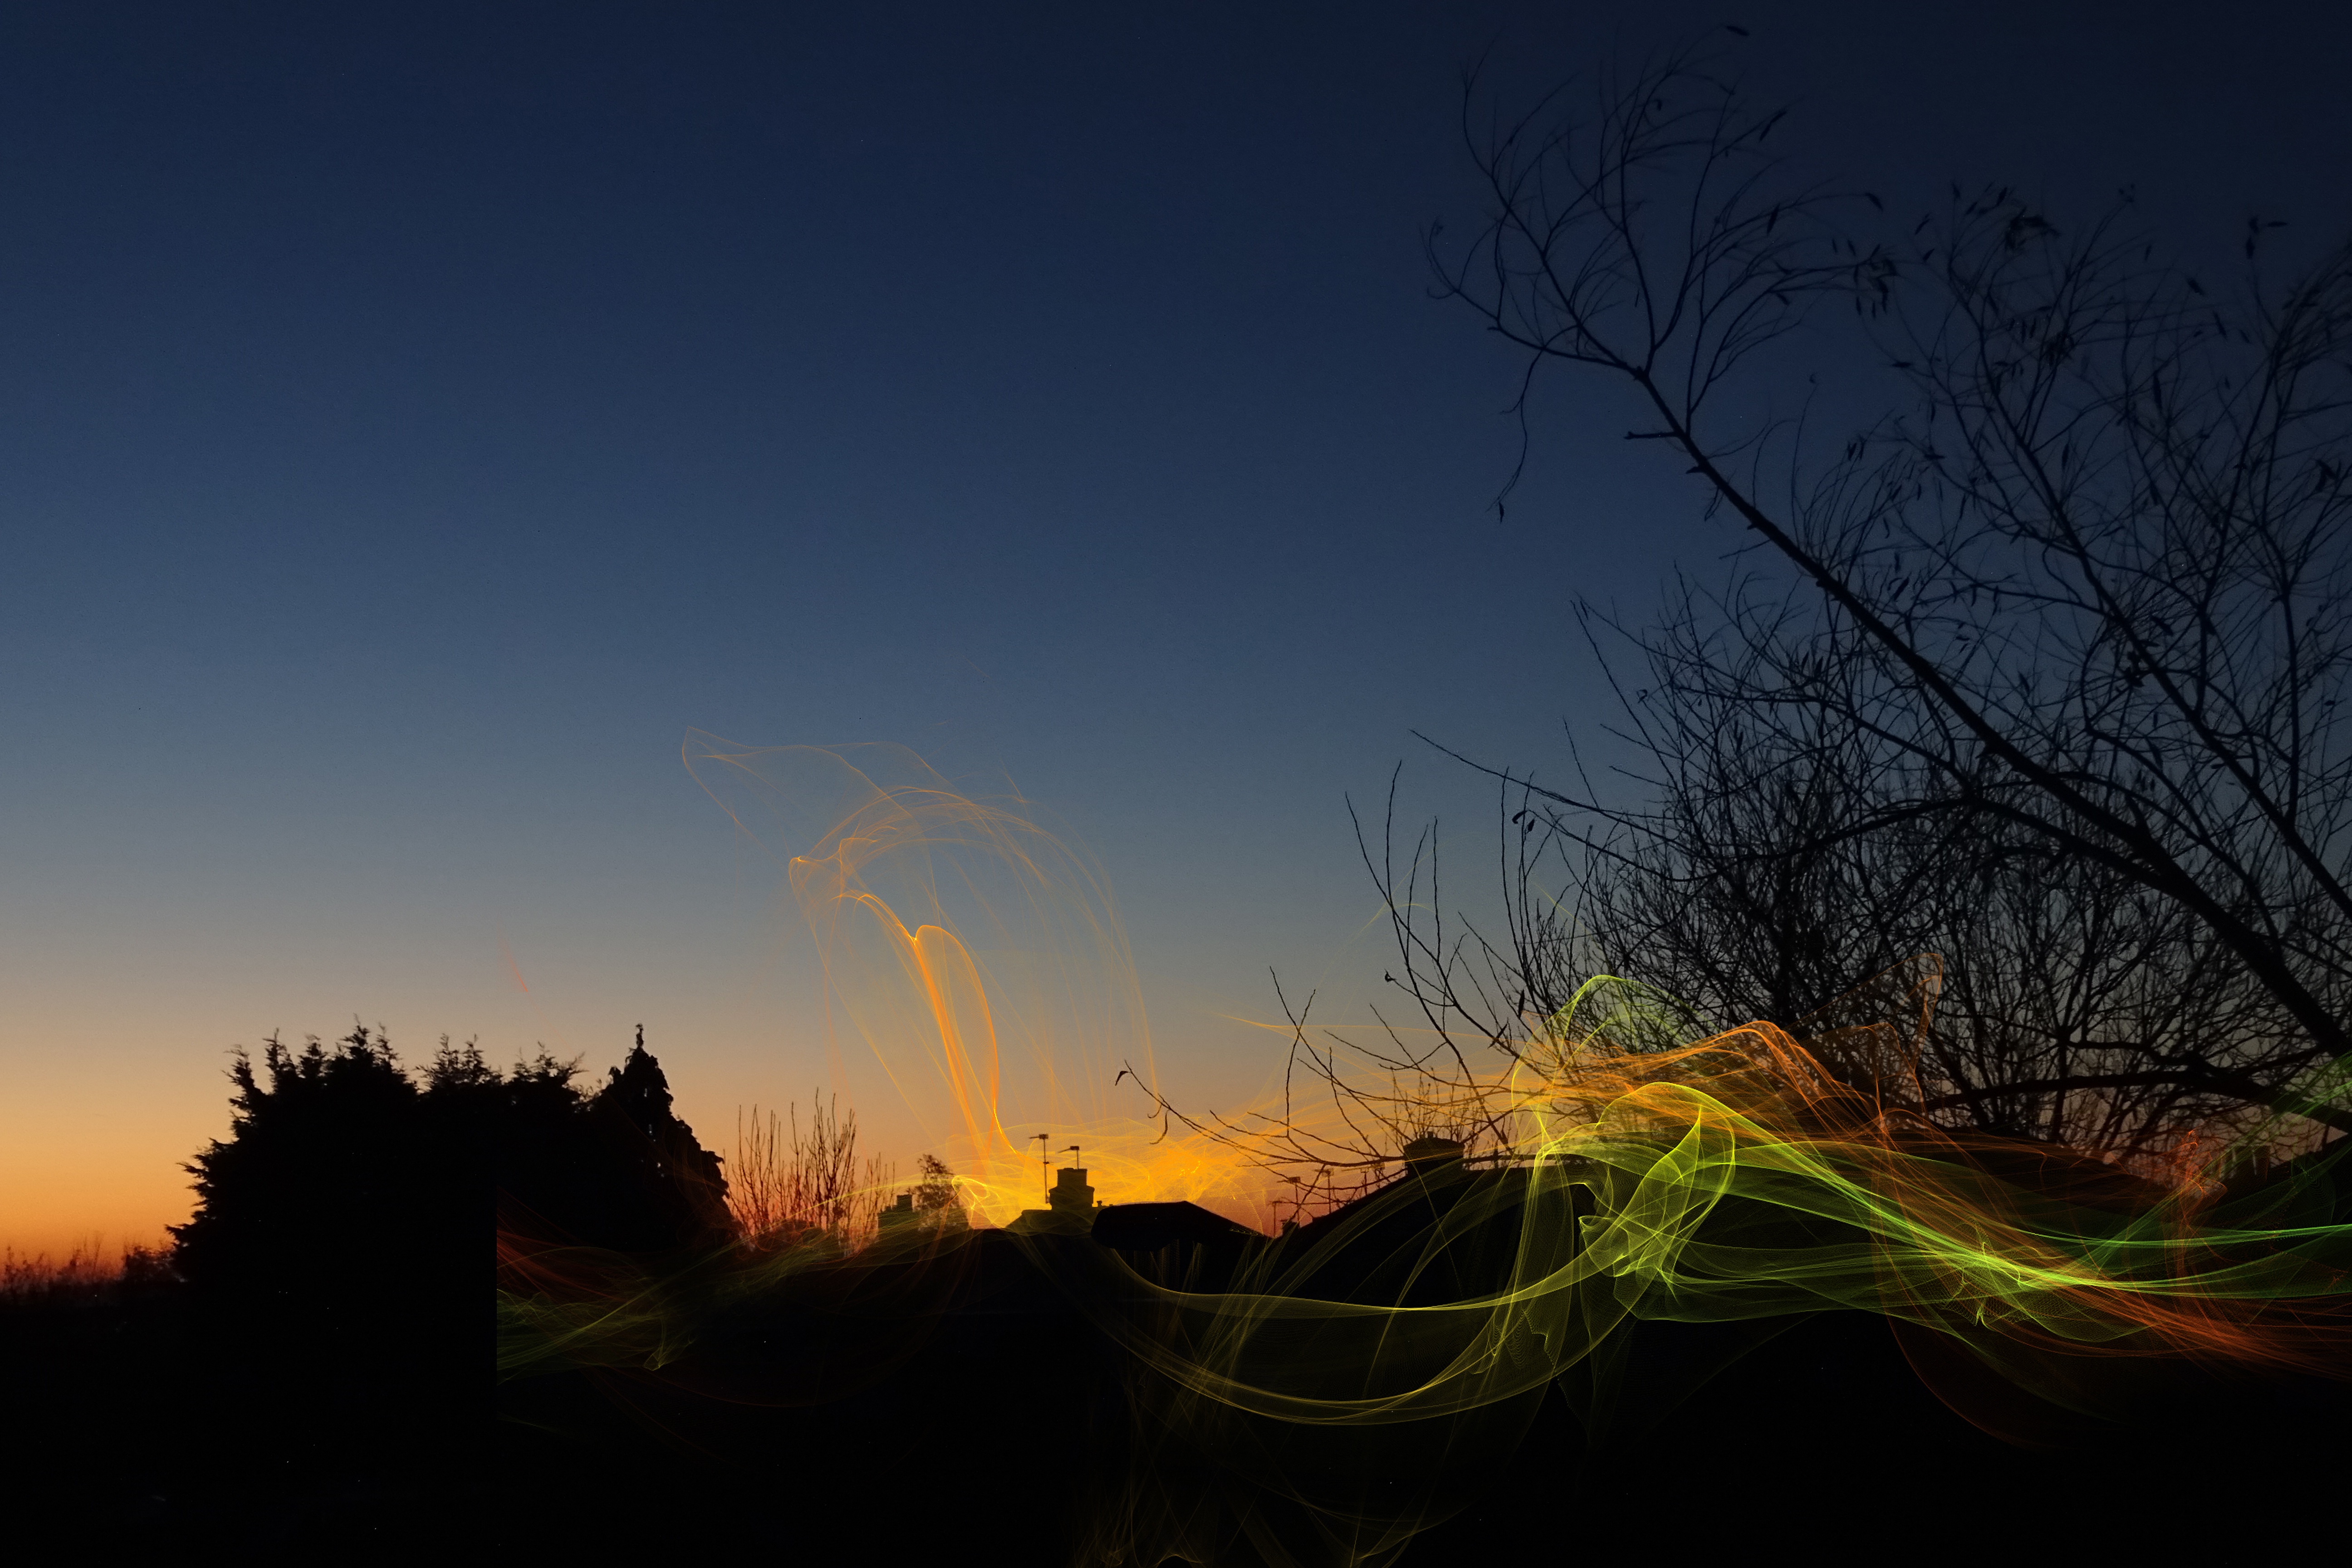
tree, nature, horizon, branch, light, cloud, sky, sunrise, sunset, night, sunlight, morning, dawn, atmosphere, dusk, evening, darkness, atmospheric phenomenon, computer wallpaper